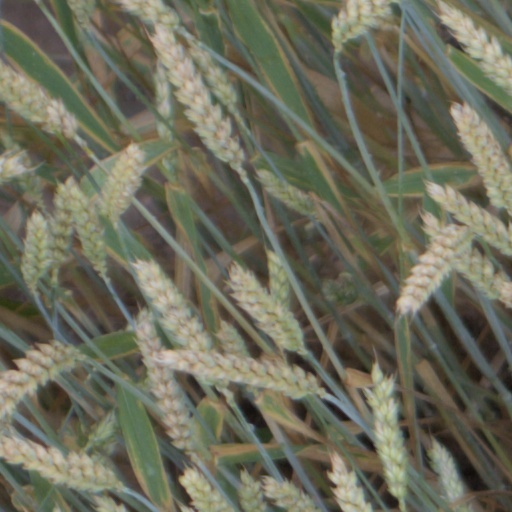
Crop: wheat